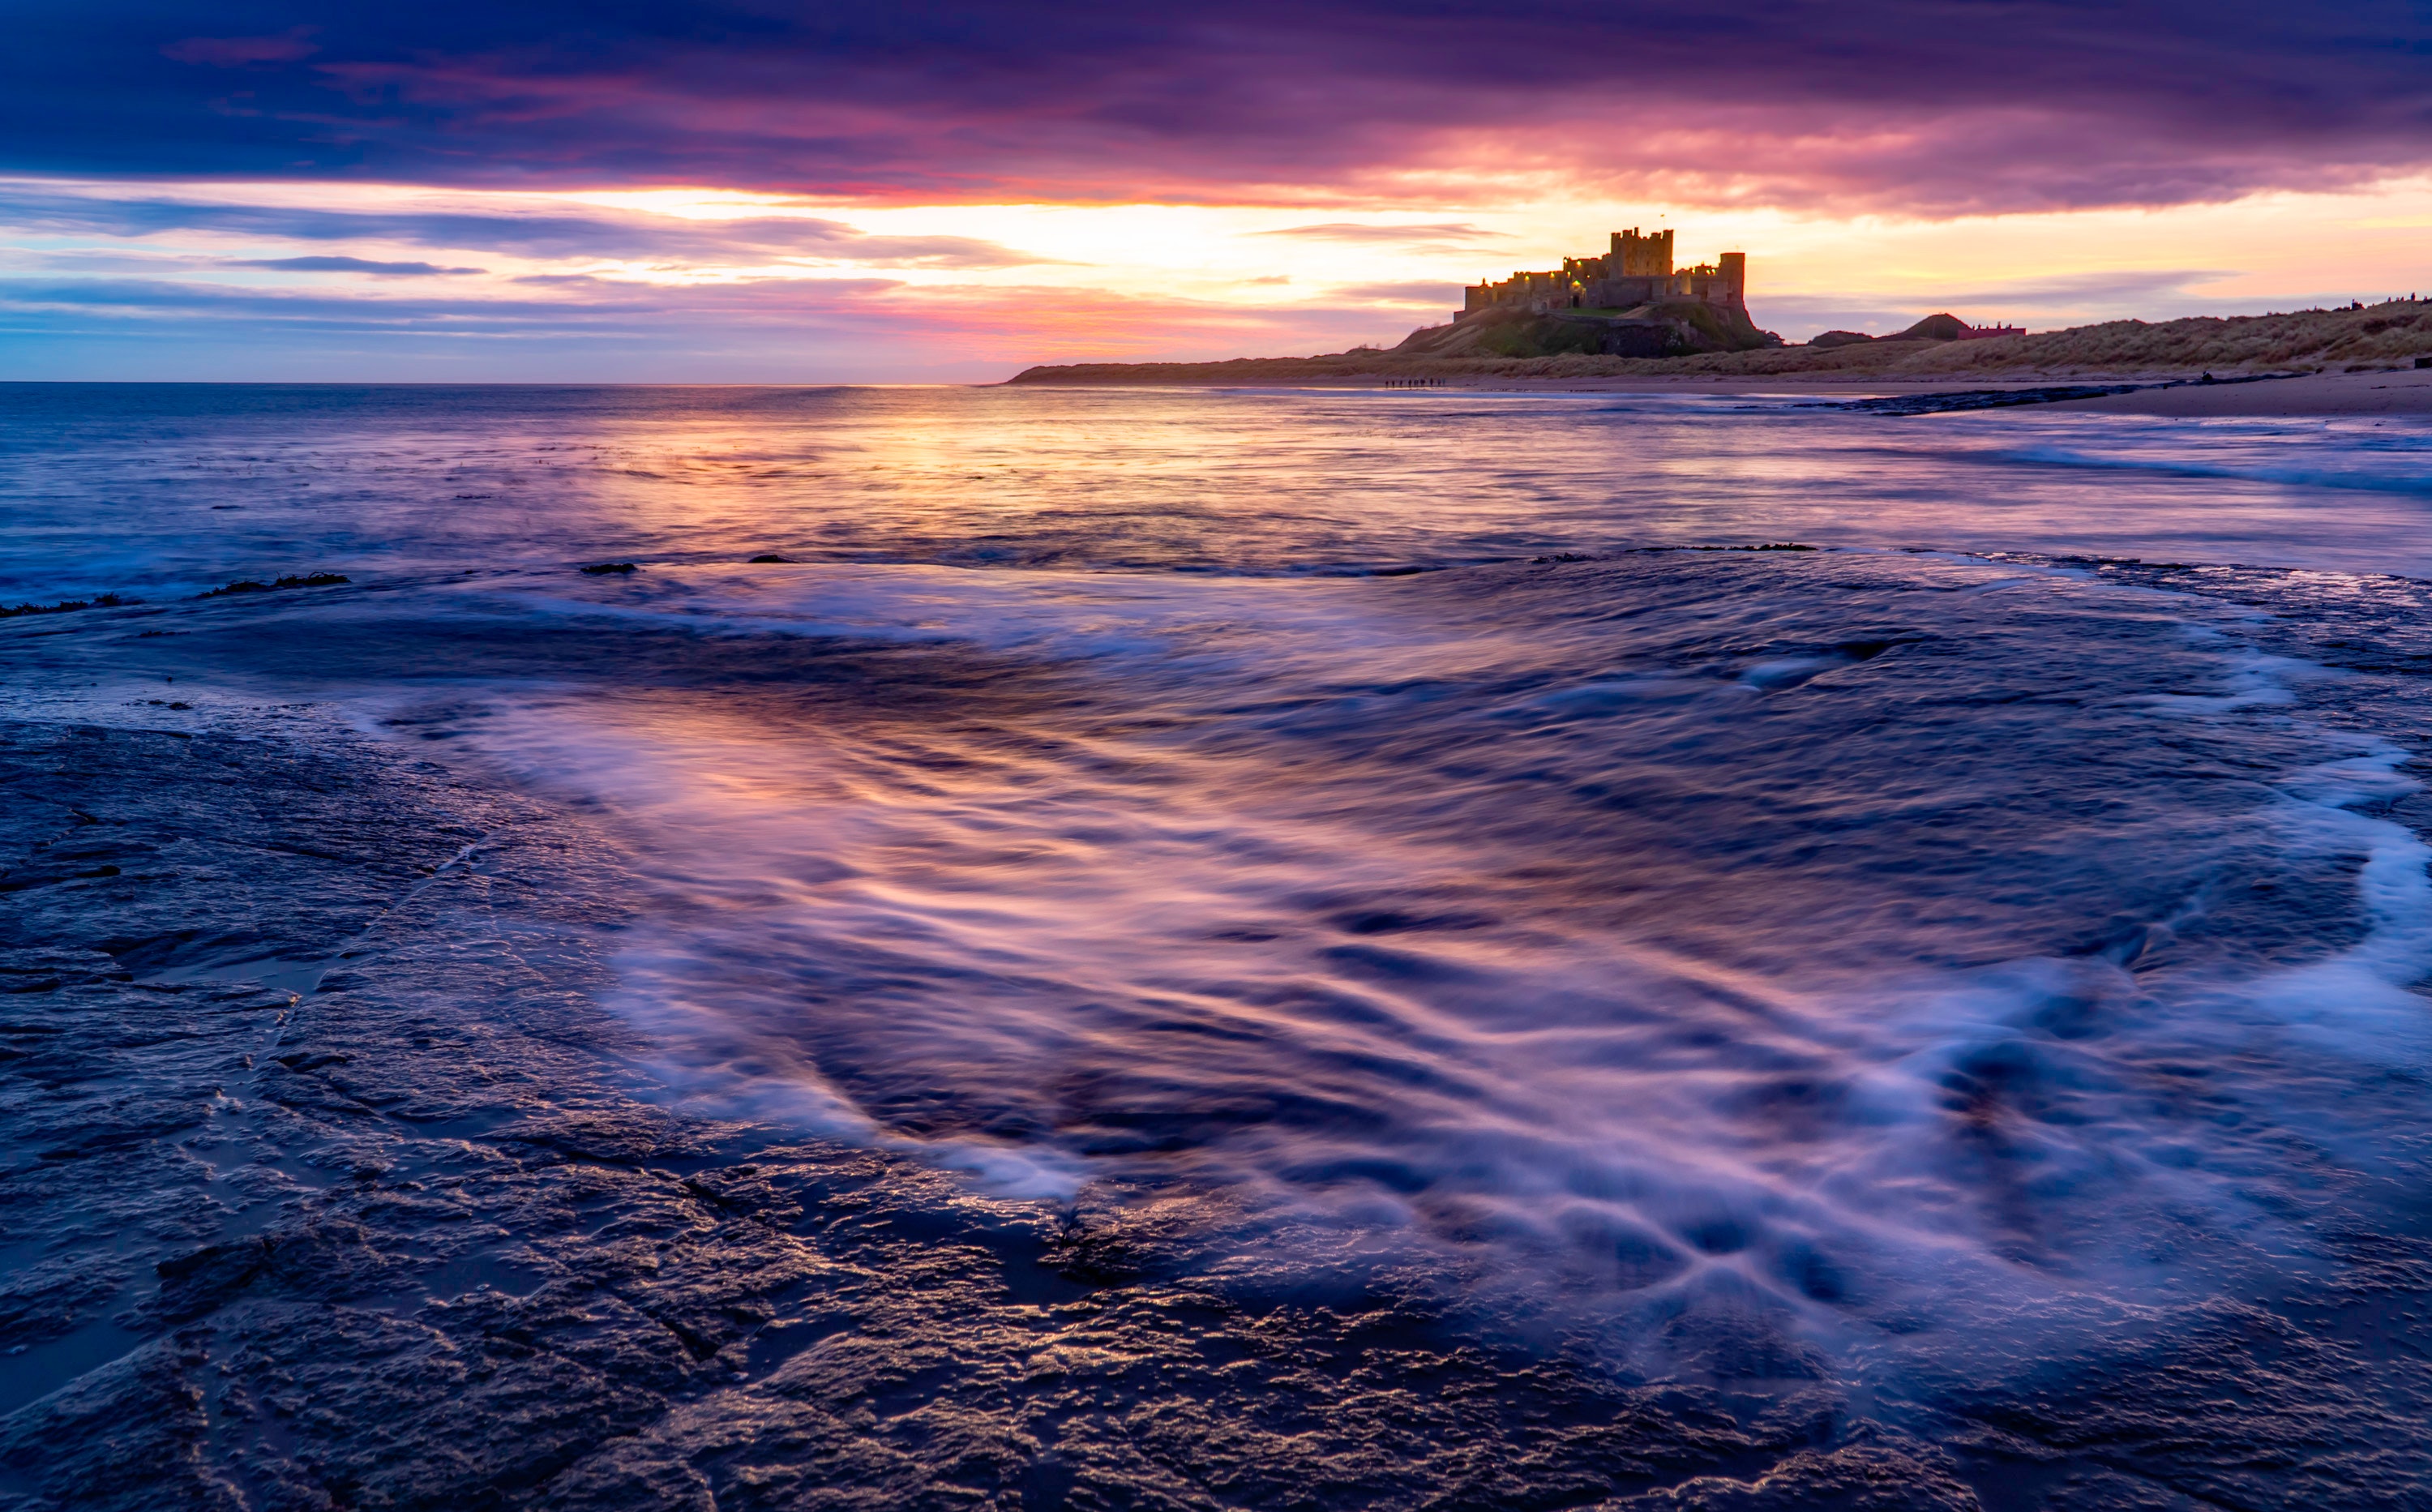
sky, sea, nature, water, ocean, horizon, blue, cloud, wave, natural landscape, wind wave, shore, coast, sunset, morning, evening, atmosphere, sunrise, dusk, tide, rock, dawn, reflection, landscape, calm, coastal and oceanic landforms, sunlight, beach, wind, bay, headland